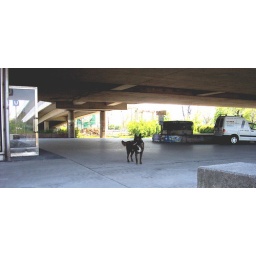
dog under train